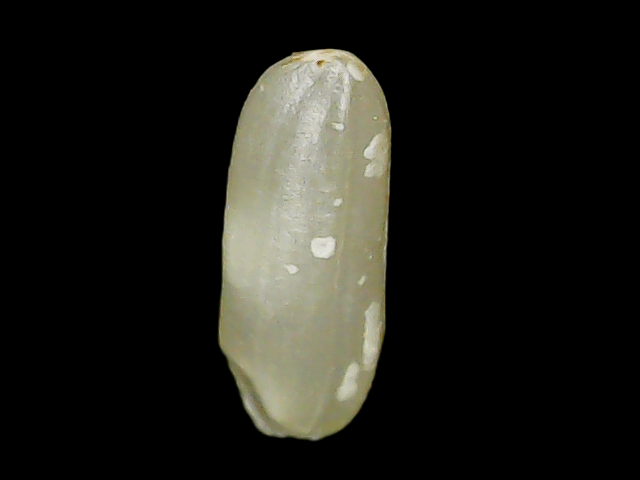
Rice variety: Binadhan24